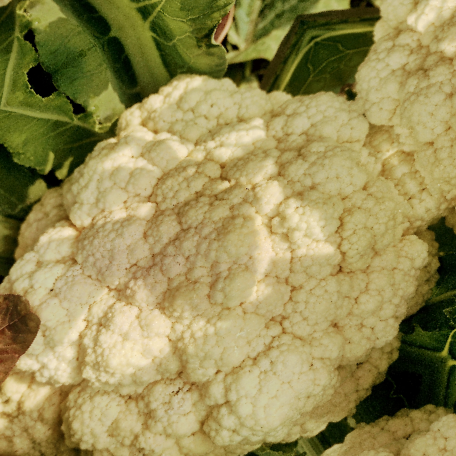
Label: Disease Free